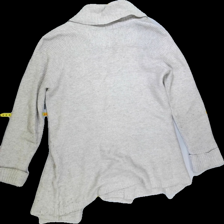
View: back
Type: Cardigan
Category: Ladies
Brand: Not Applicable
Colors: Beige
Material: 25%viscose 40%cotton 20%nylon 5%angora
Pattern: Plain
Cut: Regular
Size: M
Season: All
Trend: No trend
Stains: Yes
Price range: <50
Recommended usage: Export